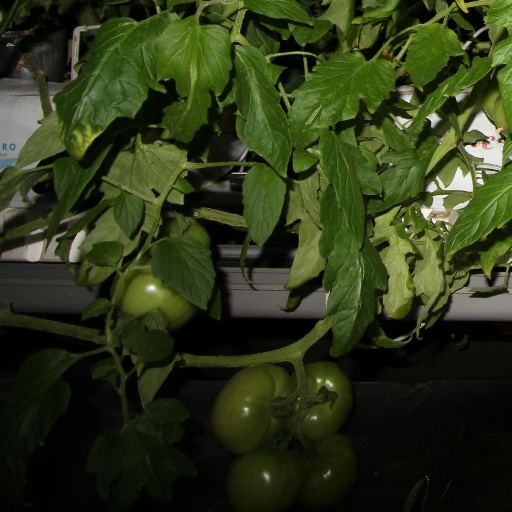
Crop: tomato